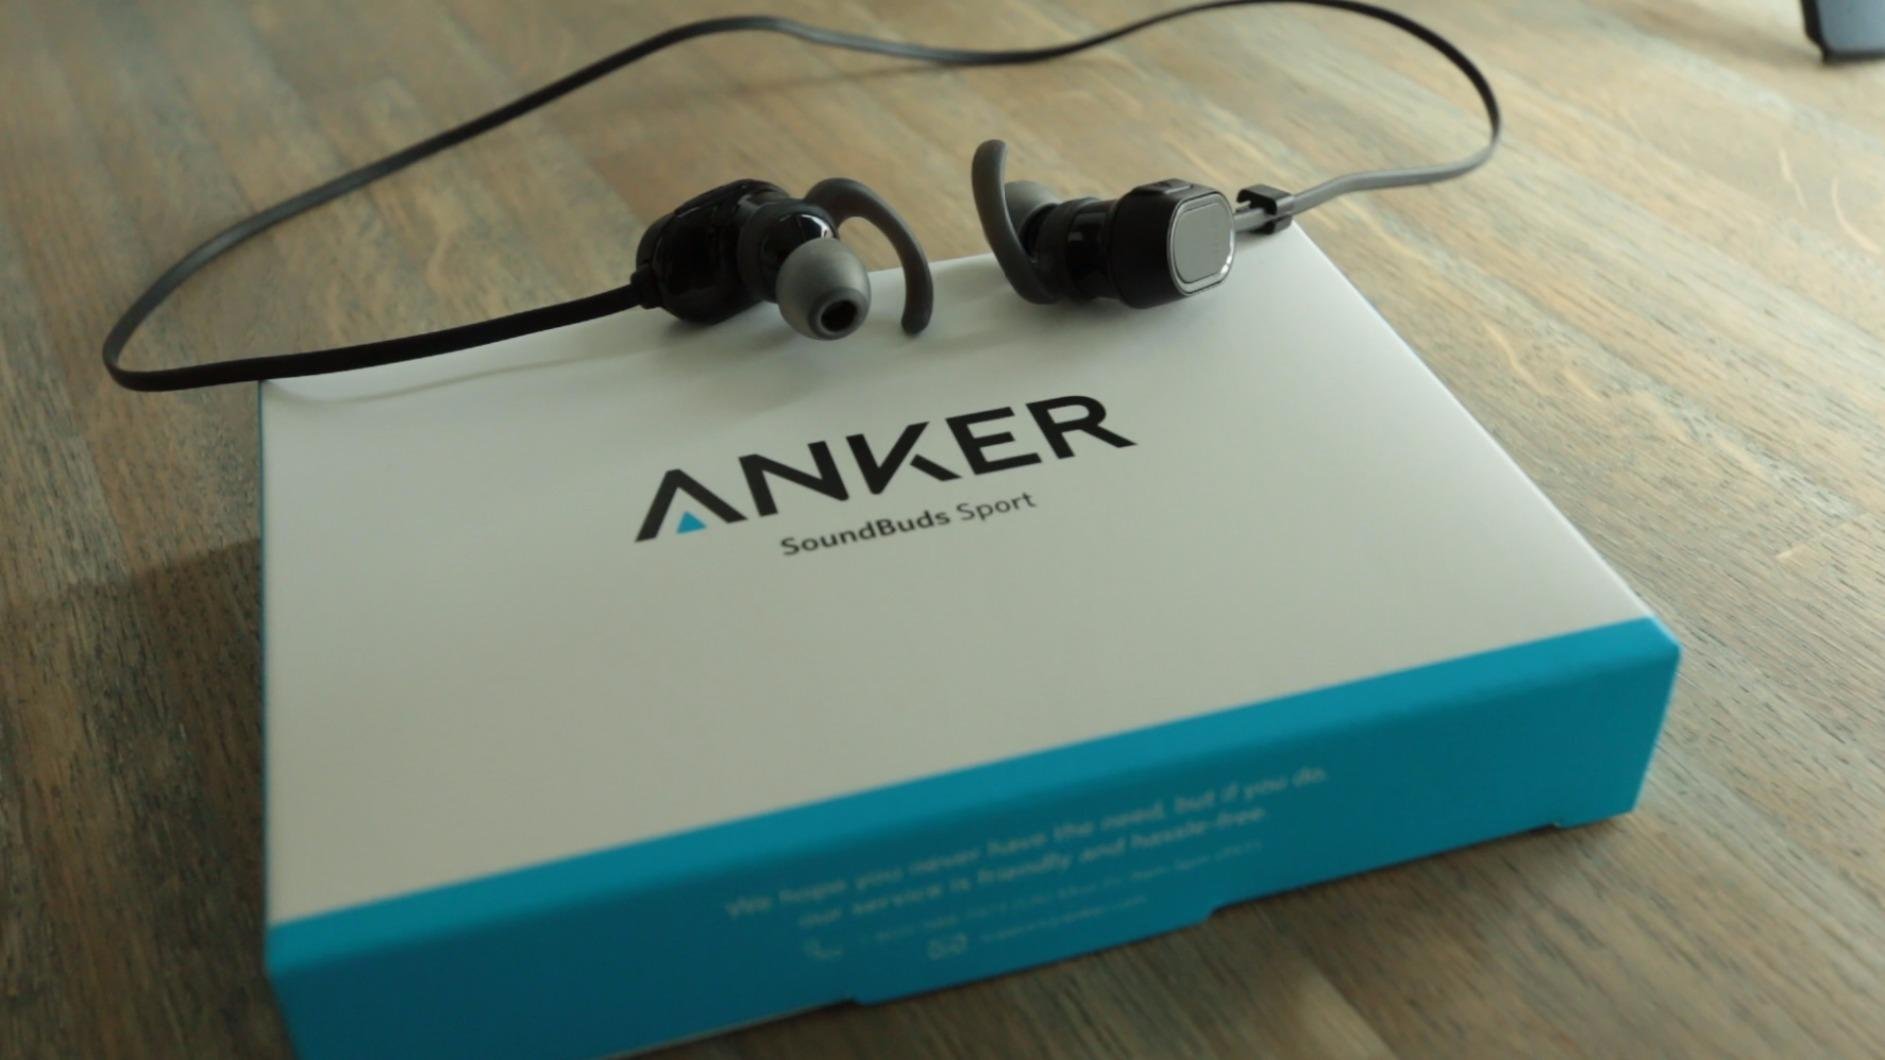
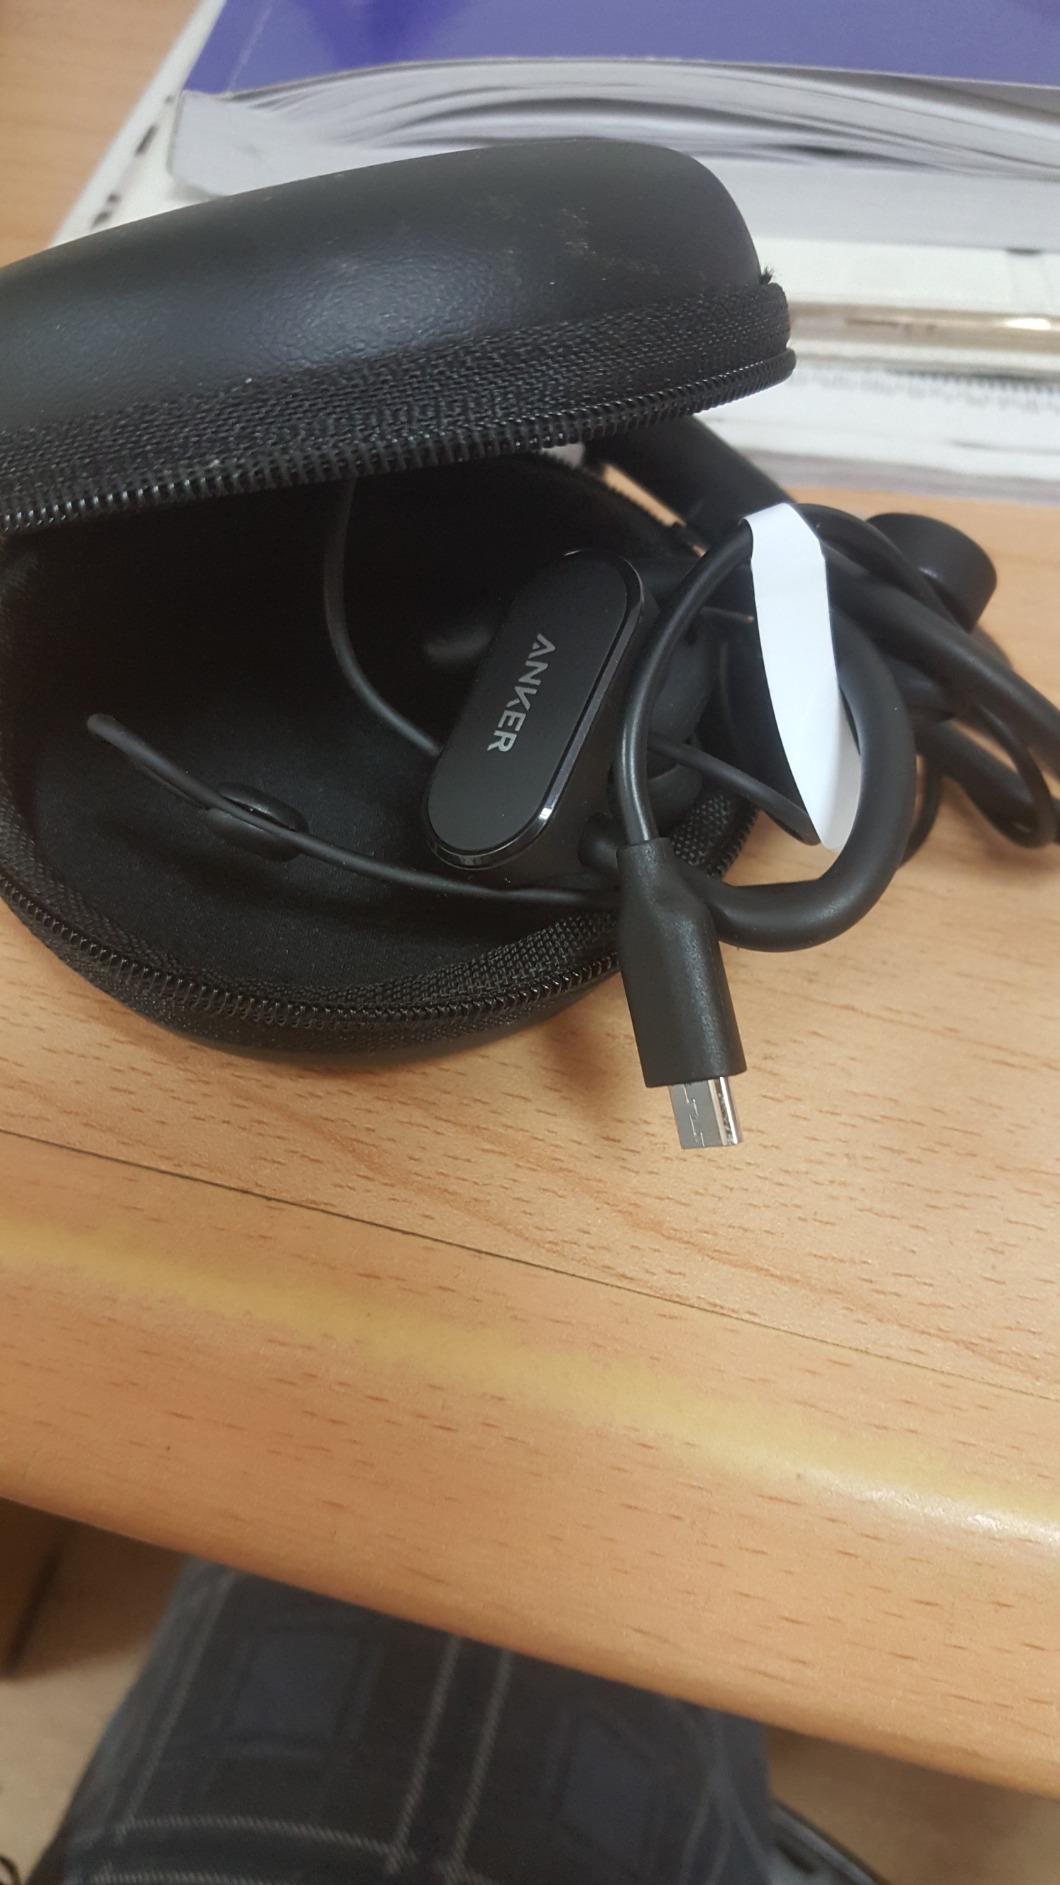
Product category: headphones
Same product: no